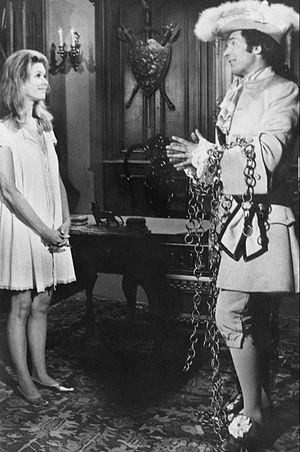
Ma sorcière bien-aimée est une série télévisée américaine en 254 épisodes de 25 minutes, dont 74 en noir et blanc, créée par Sol Saks et diffusée du 17 septembre 1964 au 25 mars 1972 sur le réseau ABC.